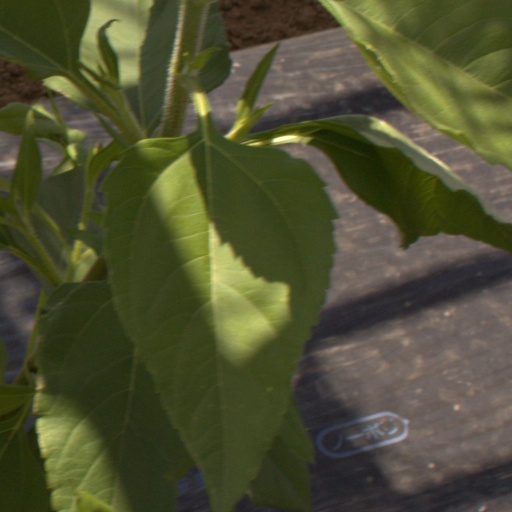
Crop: Jerusalem artichoke